Torsion siege engine

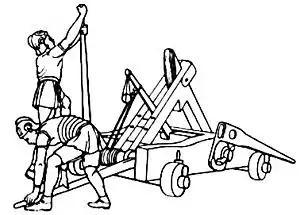
Sketch of an onager, a type of torsion siege engine

A torsion siege engine is a type of siege engine that utilizes torsion to launch projectiles. They were initially developed by the ancient Macedonians, specifically Philip II of Macedon and Alexander the Great, and used through the Middle Ages until the development of gunpowder artillery in the 14th century rendered them mostly obsolete.